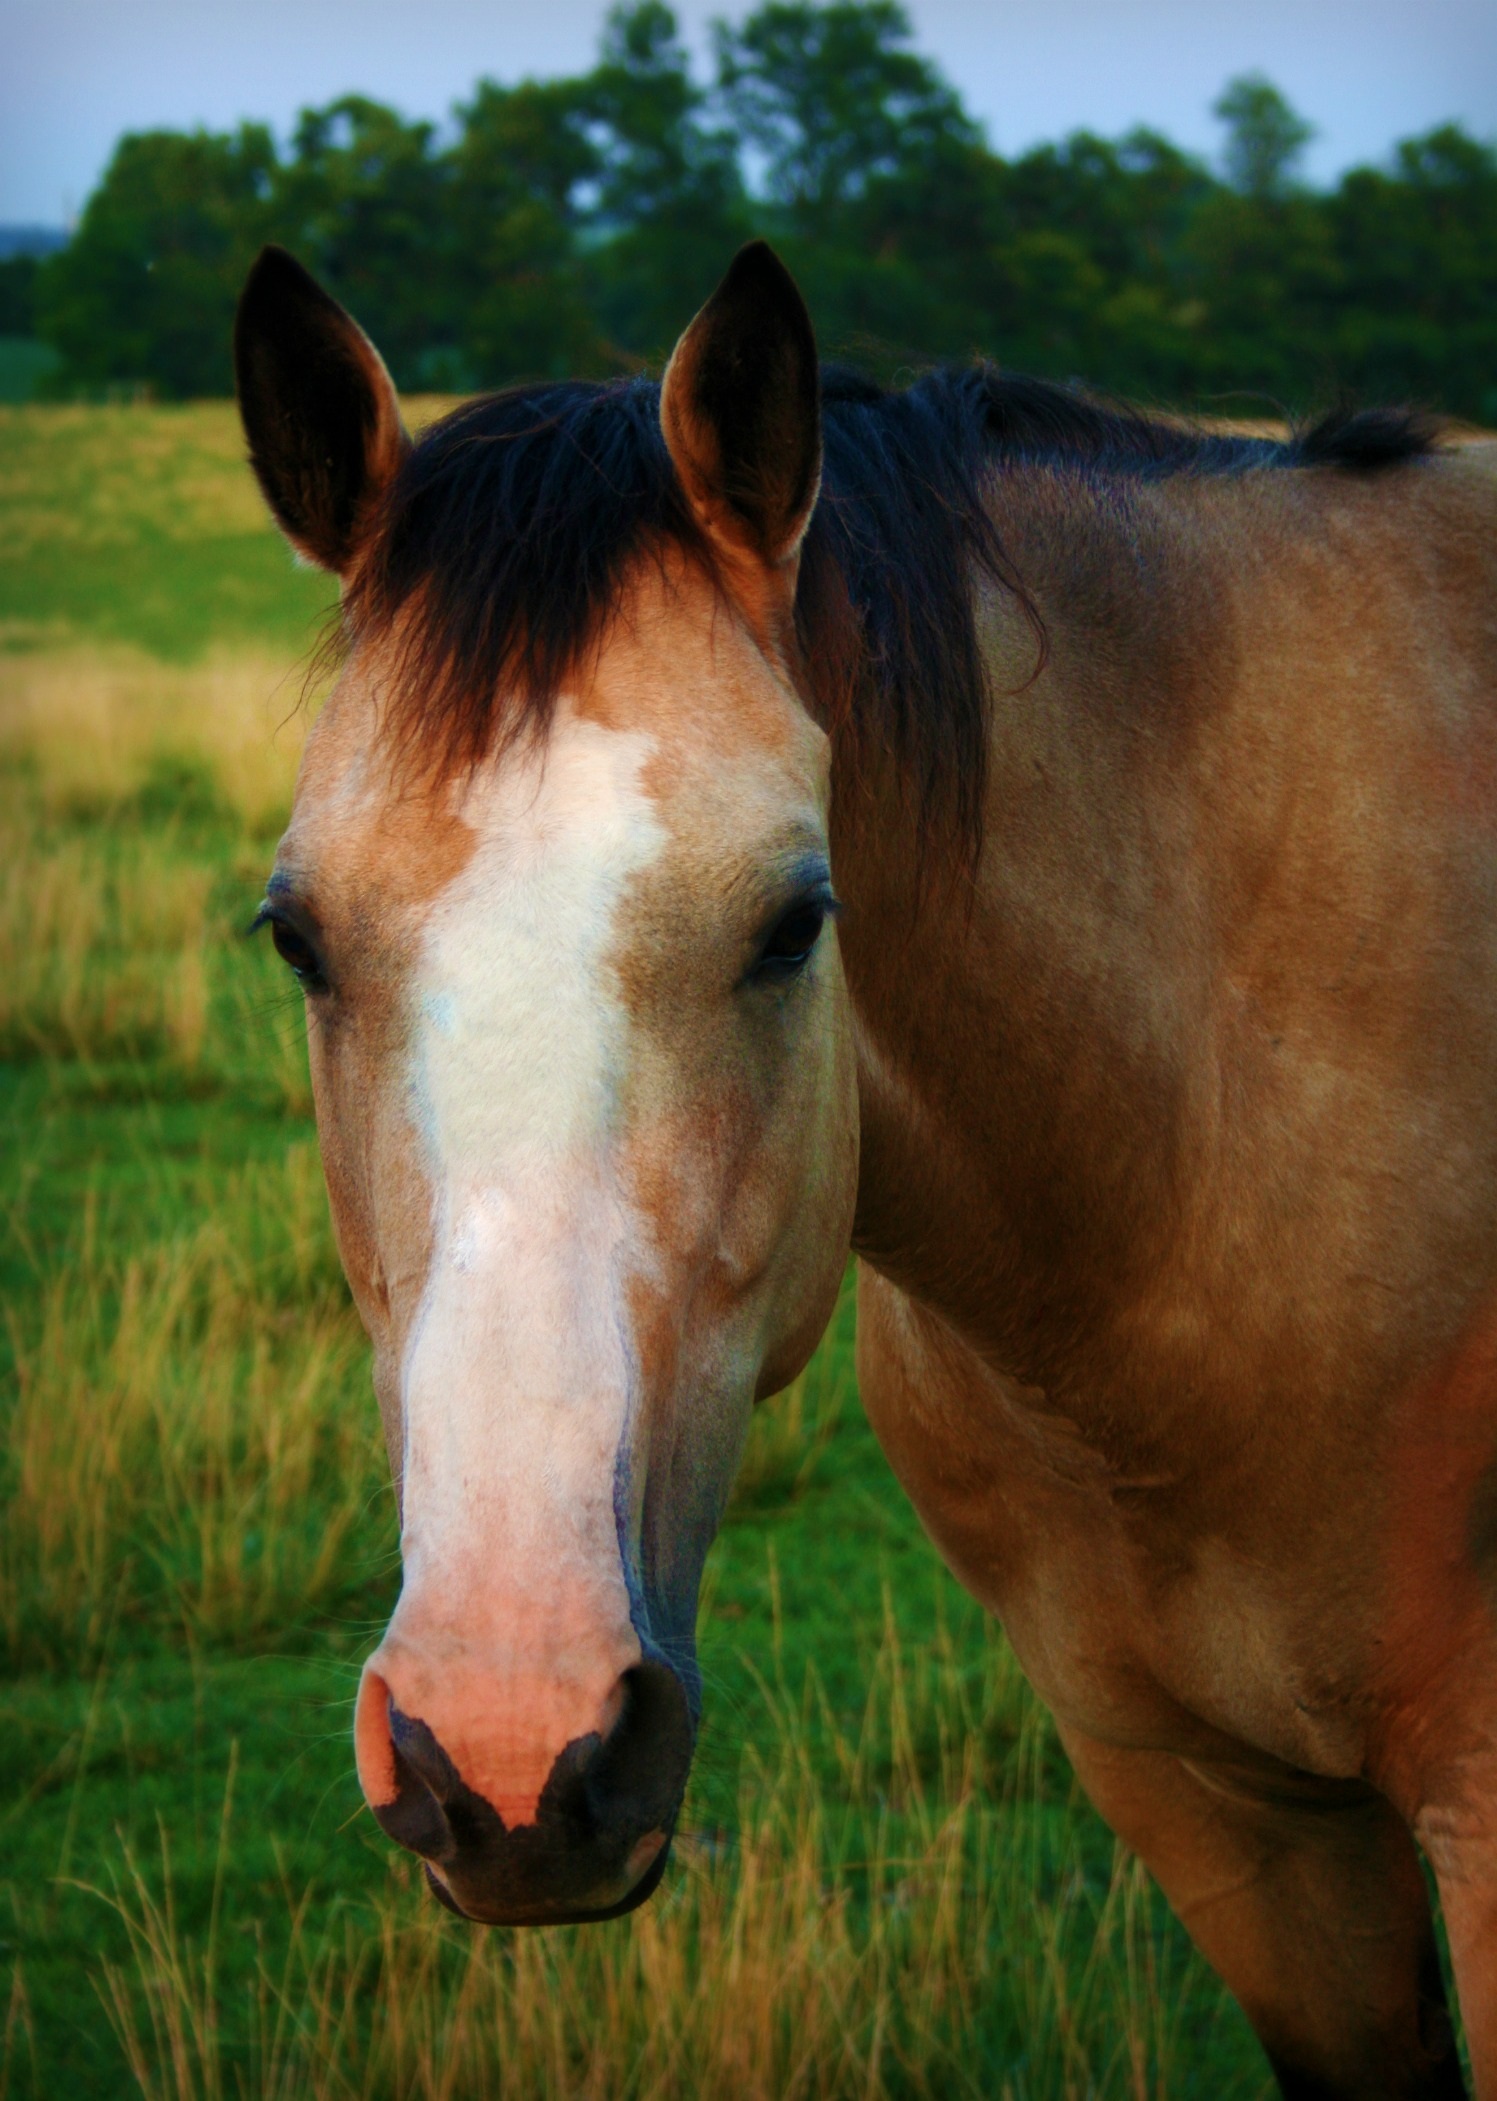
farm, portrait, pasture, grazing, horse, mammal, stallion, mane, bridle, equine, vertebrate, mare, foal, horse head, colt, horse portrait, horse like mammal, mustang horse